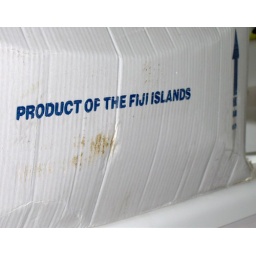
the box our rock came in